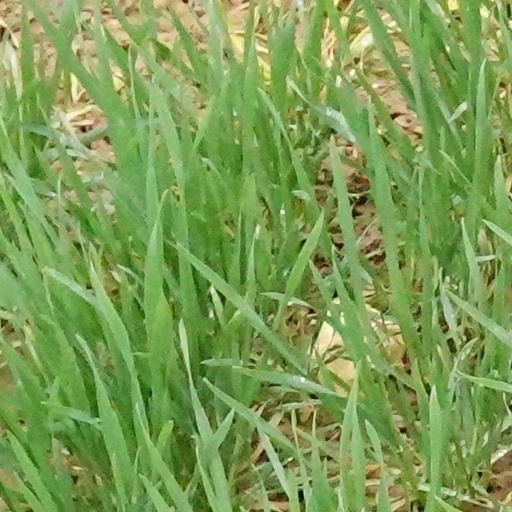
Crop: wheat